Citadel of Dinant

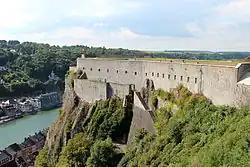
View of the city and the river from the citadel

The Citadel of Dinant is a fortress located in the Walloon city of Dinant in the province of Namur, Belgium. The current fort was built in 1815 on a site which was originally fortified in 1051 when the region was ruled by the Prince-Bishopric of Liège. The citadel overlooks the city of Dinant and the strategic Meuse river which runs through the town. It is open to the public. Together with those at Huy, Liège and Namur, the Citadel of Dinant forms part of the so-called Meuse Citadels.